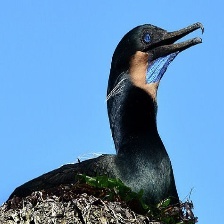
Species: BRANDT CORMARANT
Scientific name: PHALACROCORAX PENICILLATUS